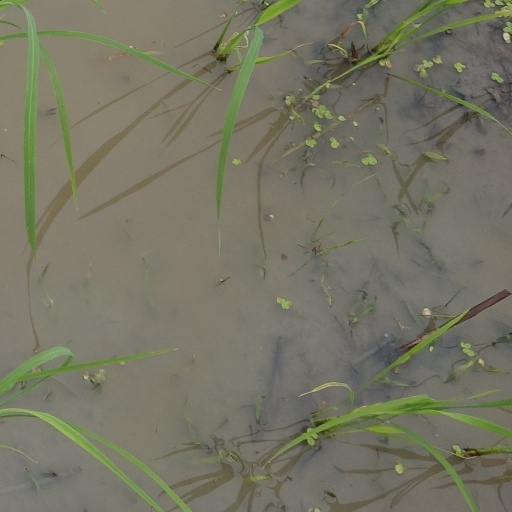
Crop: rice